Sporoplasm

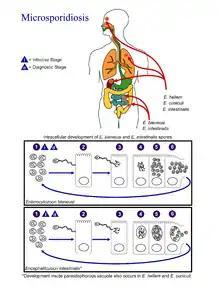
Figure showing process by which a sporoplasm is injected into host cells via polar tube (stage 3).

Sporoplasm is an infectious material present in the cytoplasm of various fungi-like organisms, such as members of class "Microsporidia". Sporoplasm is defined as a mass of protoplasm that gives rise to or forms a spore. The protoplasmic body that is released as an infective amoebula from a cnidosporidian cyst.